Long Beach Police Department (New York)

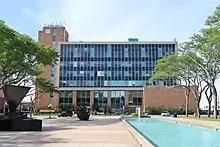
Long Beach City Hall, the department's headquarters, in 2021

The Long Beach Police Department serves the City of Long Beach, with 35,029 residents within its jurisdiction. Commissioner Philip L. Ragona, a decades-long City of Long Beach Police supervisor, lead the Department until Inspector Richard DePalma became the Acting Police Commissioner in December 2020. In addition to the Uniformed Patrol Force, the department has the following specialized units: Detective Division, Narcotics Task Force, Traffic Division, Motorcycle Unit and Identification Division.